Military history of Japan

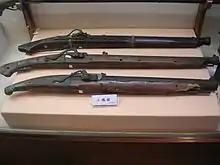
Arquebusses of the Edo period

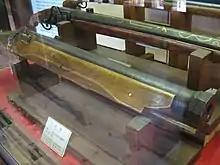

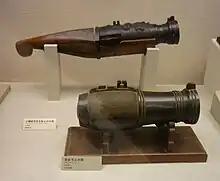

As in Europe, the debilitating effects of wet (and therefore largely useless) gunpowder were decisive in a number of battles. But, one of the key advantages of the weapon was that unlike bows, which required years of training largely available only to the samurai class, guns could be used by relatively untrained footmen. Samurai stuck to their swords and their bows, engaging in cavalry or infantry tactics, while the "ashigaru" wielded the guns. Some militant Buddhist factions began to produce firearms in foundries normally employed to make bronze temple bells. In this manner, the Ikkō-ikki, a group of monks and lay religious zealots, turned their Ishiyama Honganji cathedral-fortress into some of the most well-defended fortresses in the country. The "ikki" and a handful of other militant religious factions thus became powers unto themselves, and fought fierce battles against some of the chief generals and samurai clans of the archipelago.